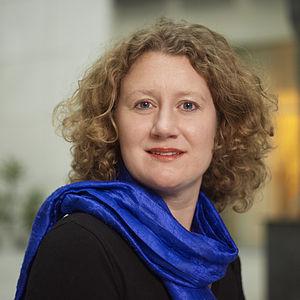
Judith Sargentini, née le 13 mars 1974 à Amsterdam, est une femme politique néerlandaise, membre de la Gauche verte et députée européenne de 2009 à 2019.
Les élections européennes de 2009 aux Pays-Bas ont lieu 4 juin afin d'élire les députés de la 7ᵉ législature du Parlement européen. Des élections similaires ayant eu lieu dans les 26 autres États membres de l'Union européenne entre le 4 et le 7 juin afin d'élire les représentants de chaque pays, les résultats ne sont publiés que le 7 juin à 22 heures.